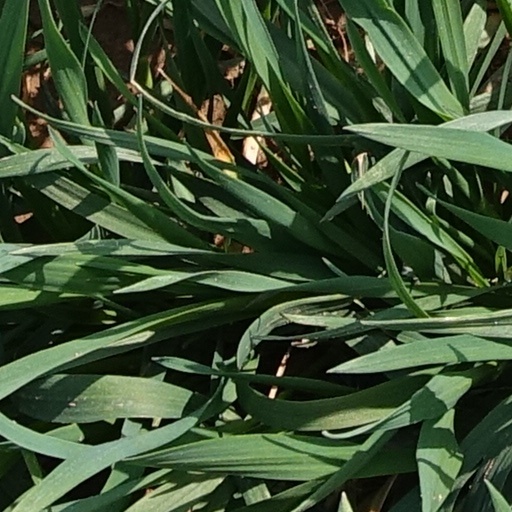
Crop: wheat